Baptismal font

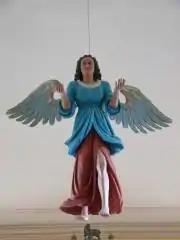
Floating baptismal angel of the font of the Angel Church, Hinterhermsdorf in Germany which gave its name to the church.

Fonts are often placed at or near the entrance to a church's nave to remind believers of their baptism as they enter the church to pray, since the rite of baptism served as their initiation into the Church. In Lutheran churches, the baptismal font may be located in the chancel near the altar to serve as a testament to Lutheran sacramental theology.